Luciano De Crescenzo

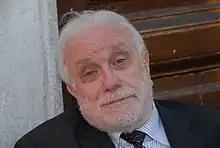
Luciano De Crescenzo

Luciano De Crescenzo (18 August 1928 – 18 July 2019) was an Italian writer, film actor, director and engineer.